Danish Nawaz

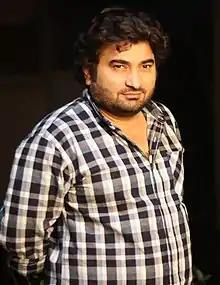

The son of the late senior actor Fareed Nawaz Baloch and brother to fellow actor-director Yasir Nawaz, Danish Nawaz has established a career in Pakistani television where he is mostly famous as a comedian.